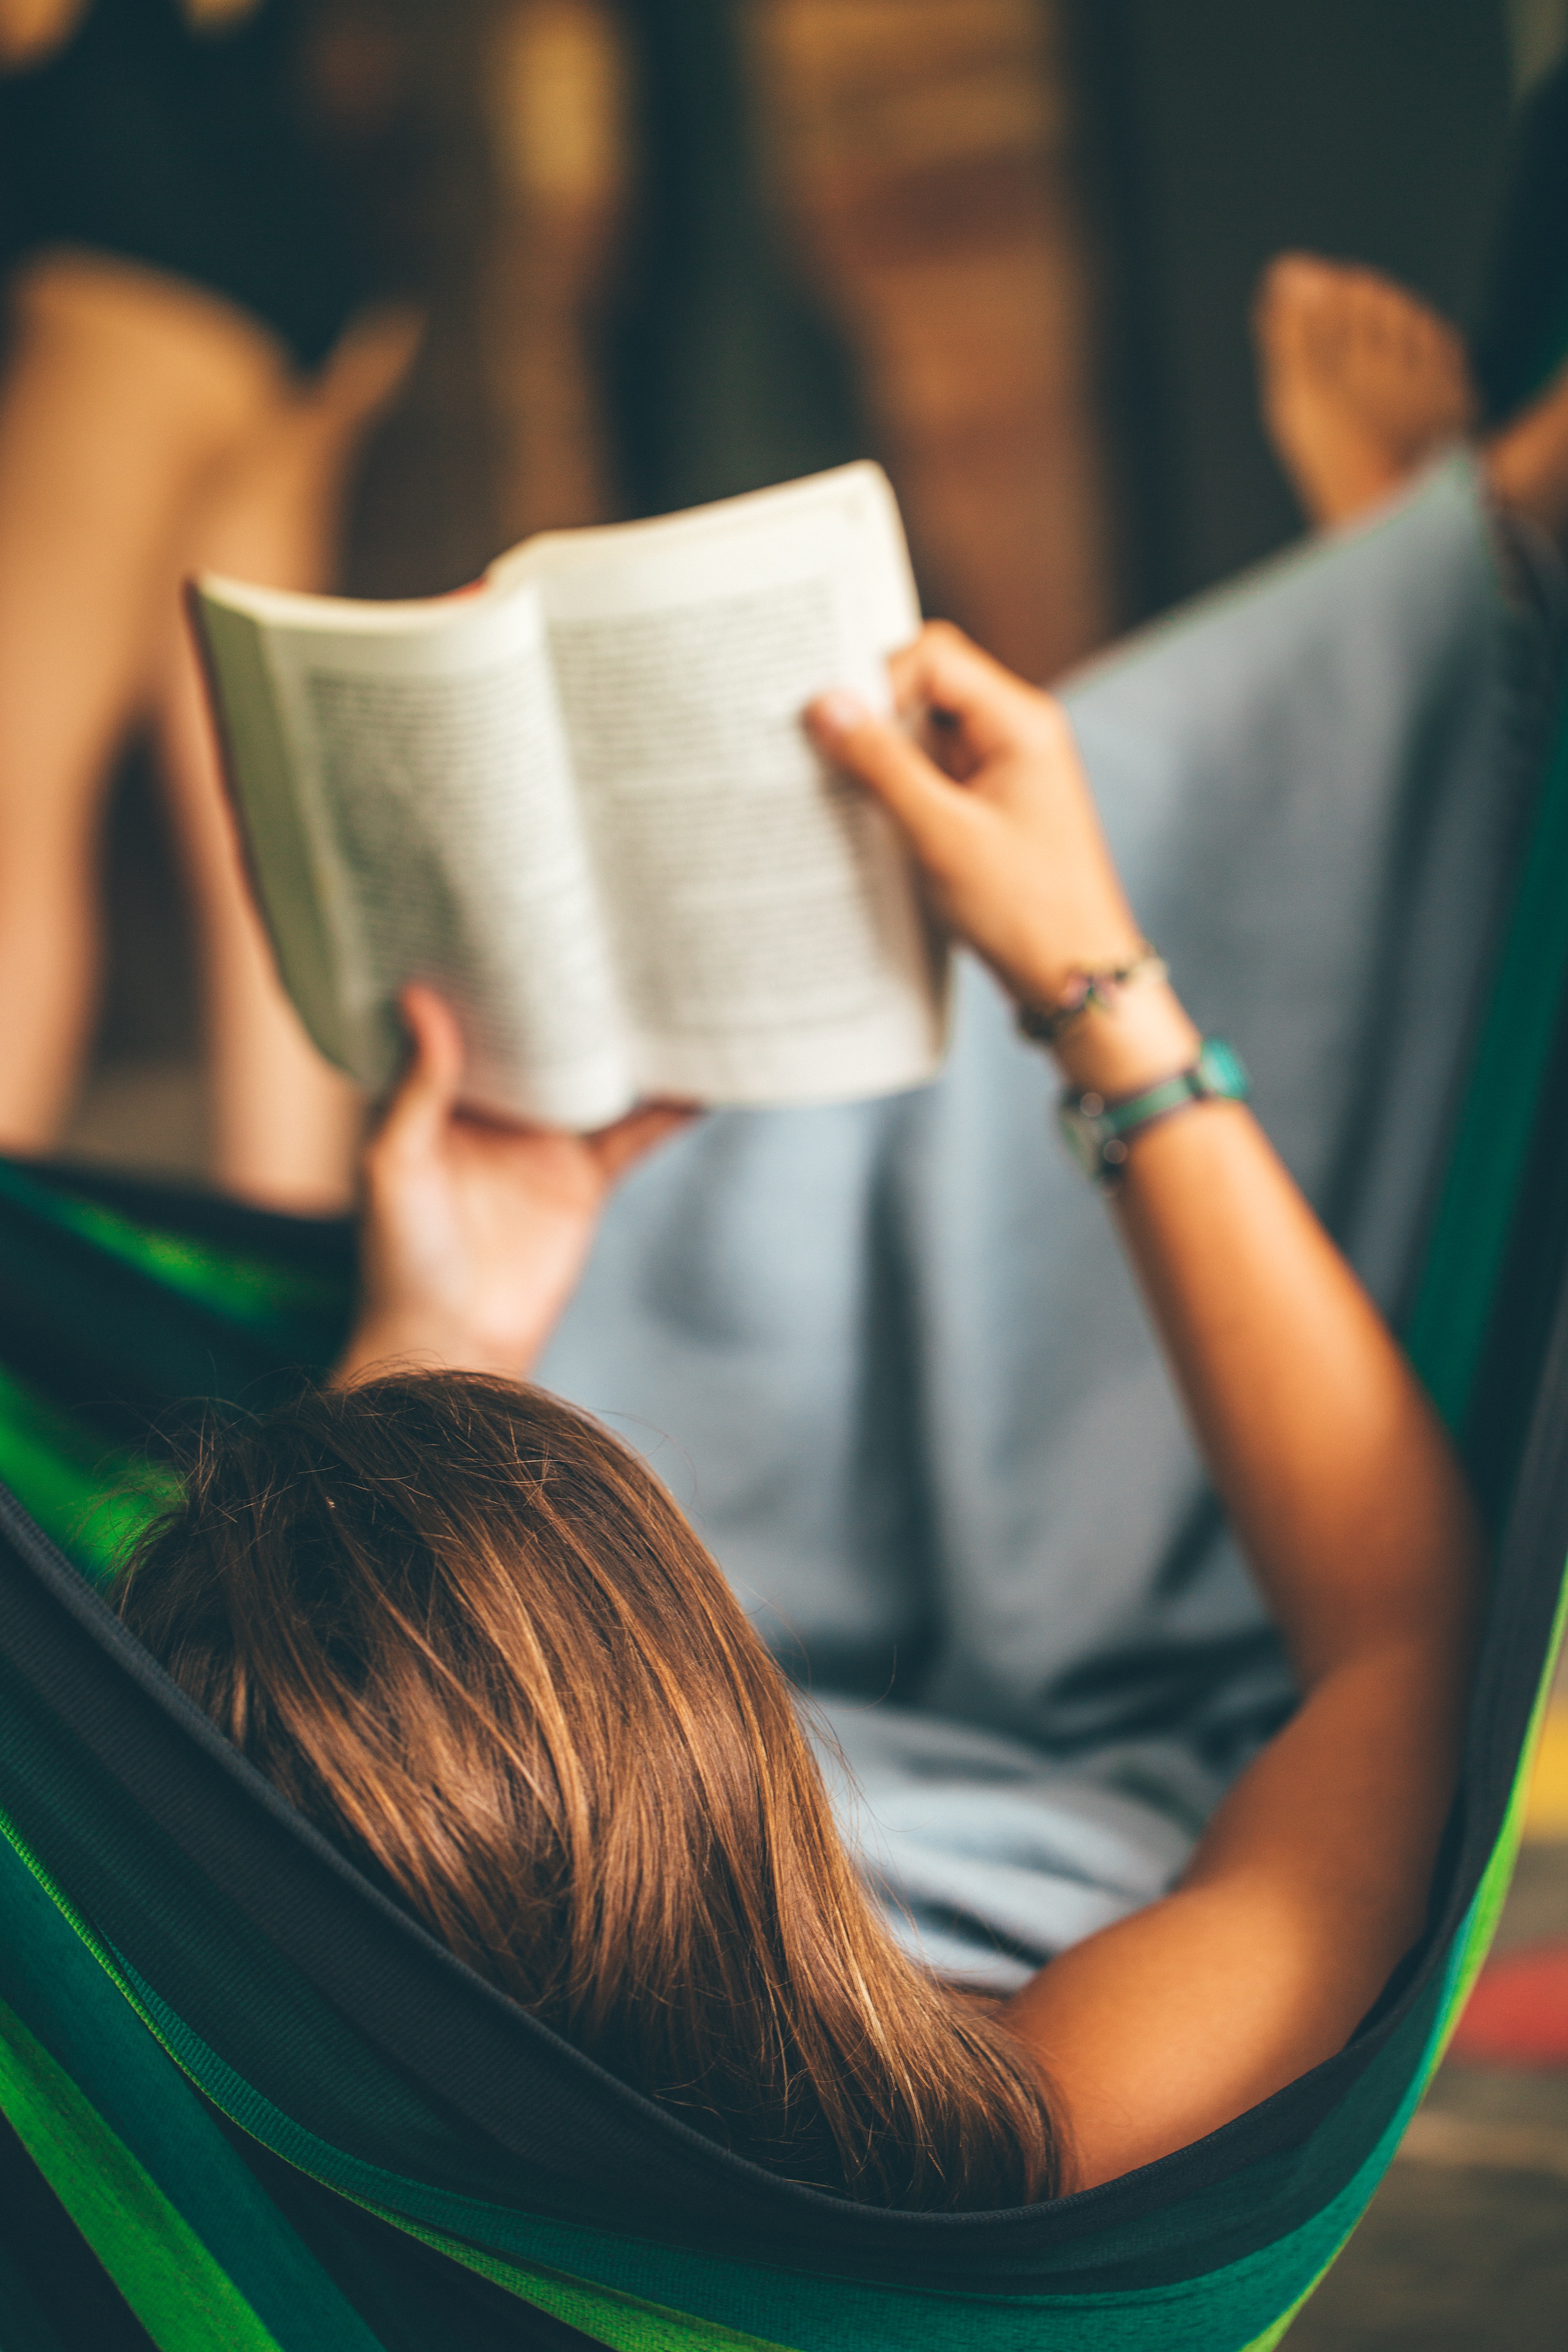
green, reading, arm, hand, long hair